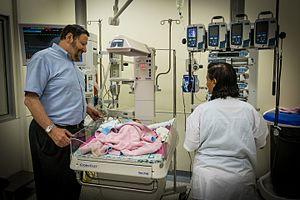
Un Cœur Pour La Paix est une ONG française. Cette organisation aide les peuples israéliens et palestiniens dans le domaine de la santé et de l’éducation, affirmant qu’un enfant, quelle que soit son origine, est une cause à placer au-delà des discordes et des partis pris. Son siège se trouve à Paris, en France.